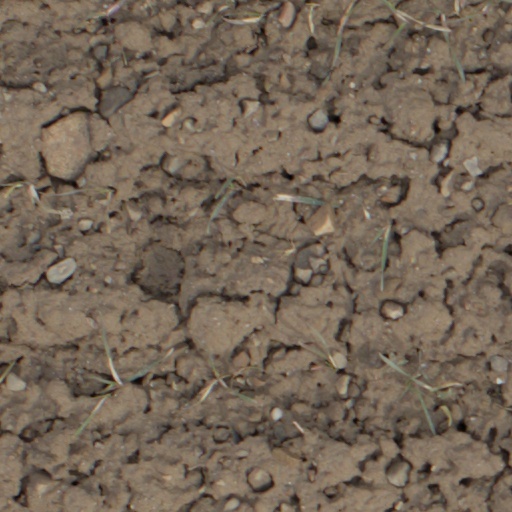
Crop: wheat